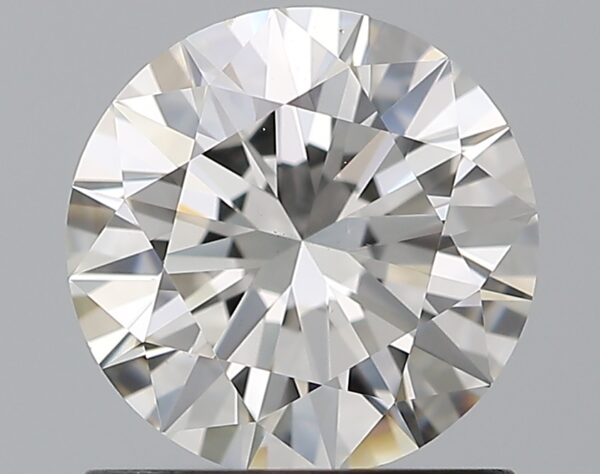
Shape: round
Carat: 1
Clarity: VS2
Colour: G
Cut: EX
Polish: EX
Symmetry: EX
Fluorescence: N
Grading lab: GIA
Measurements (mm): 6.45 x 6.47 x 3.93